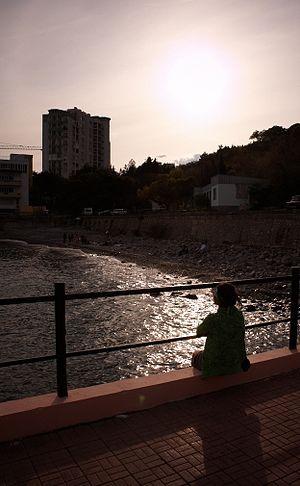
Plage de Nikita
Nikita est une commune urbaine de Crimée, intégrée à la municipalité de Yalta. Sa population s'élevait à 2 466 habitants en 2013.